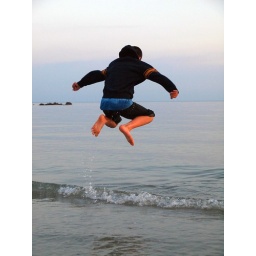
Beach at Carnac-Plage, Brittany, France. Eldest son jumping over waves